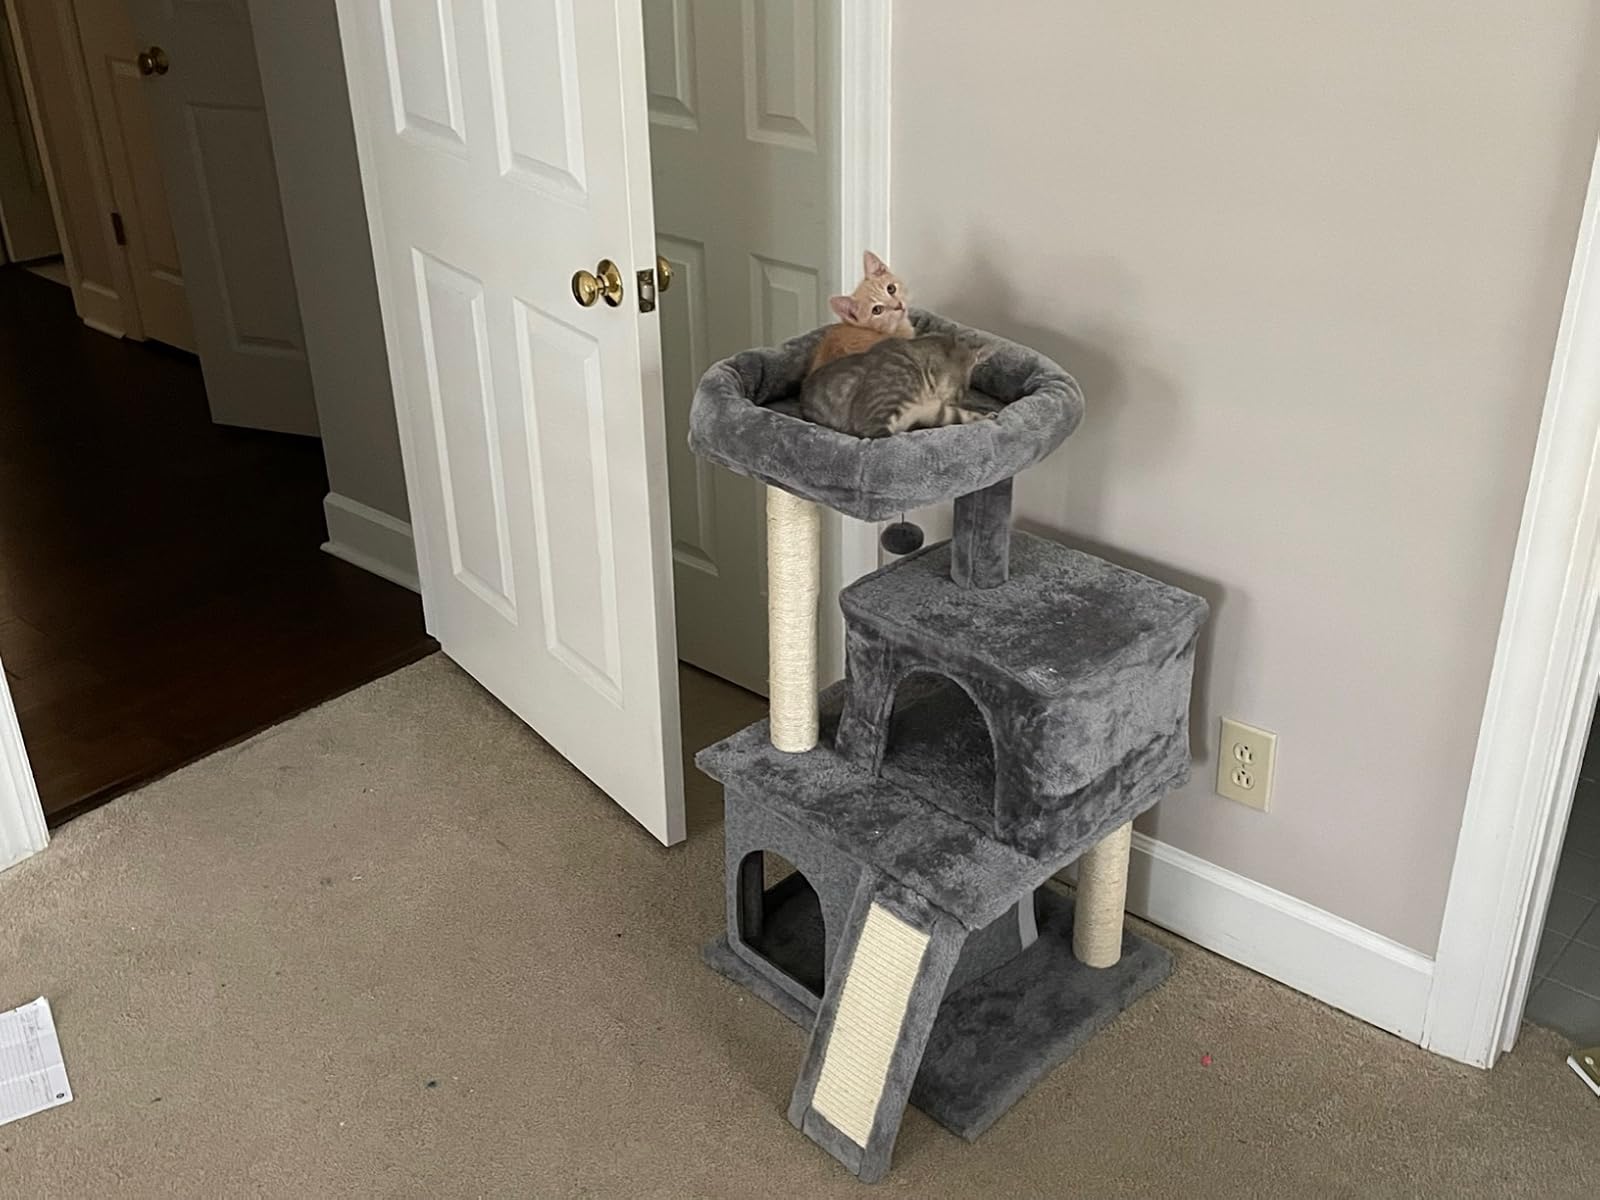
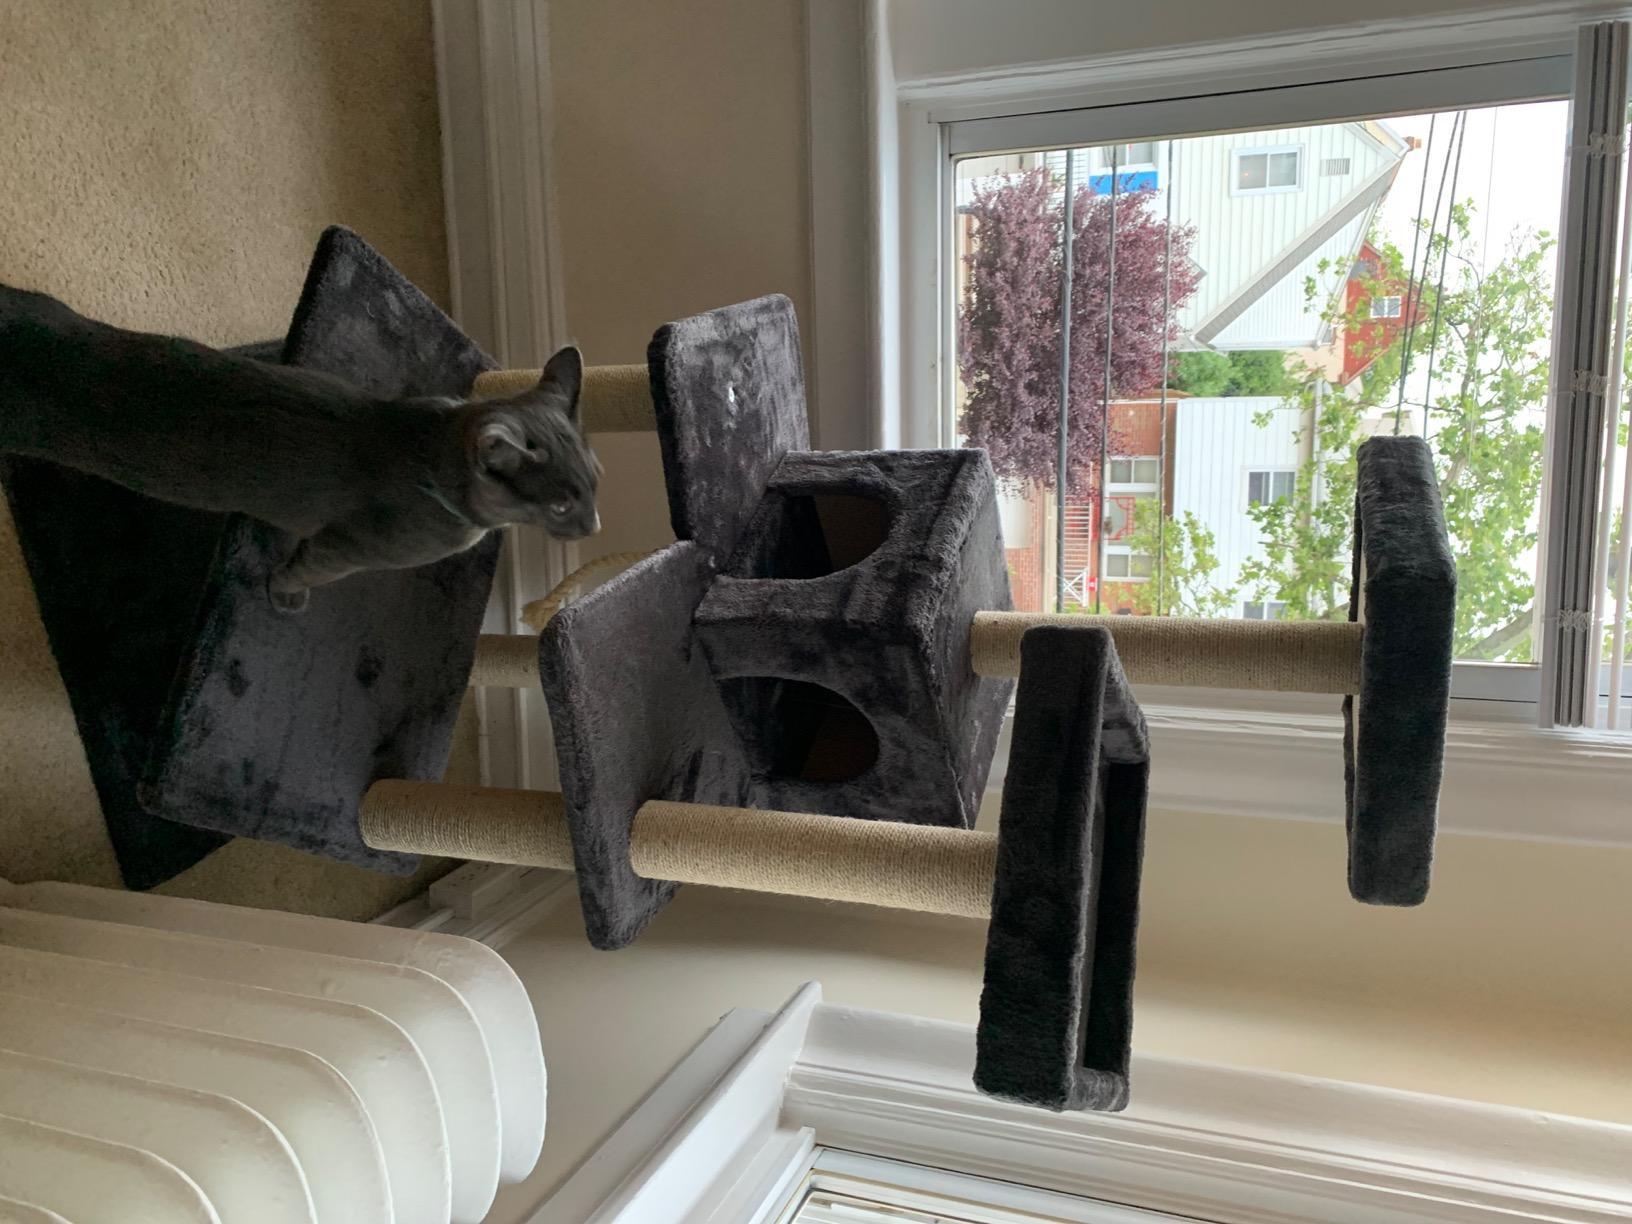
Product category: items_cat tree
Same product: no